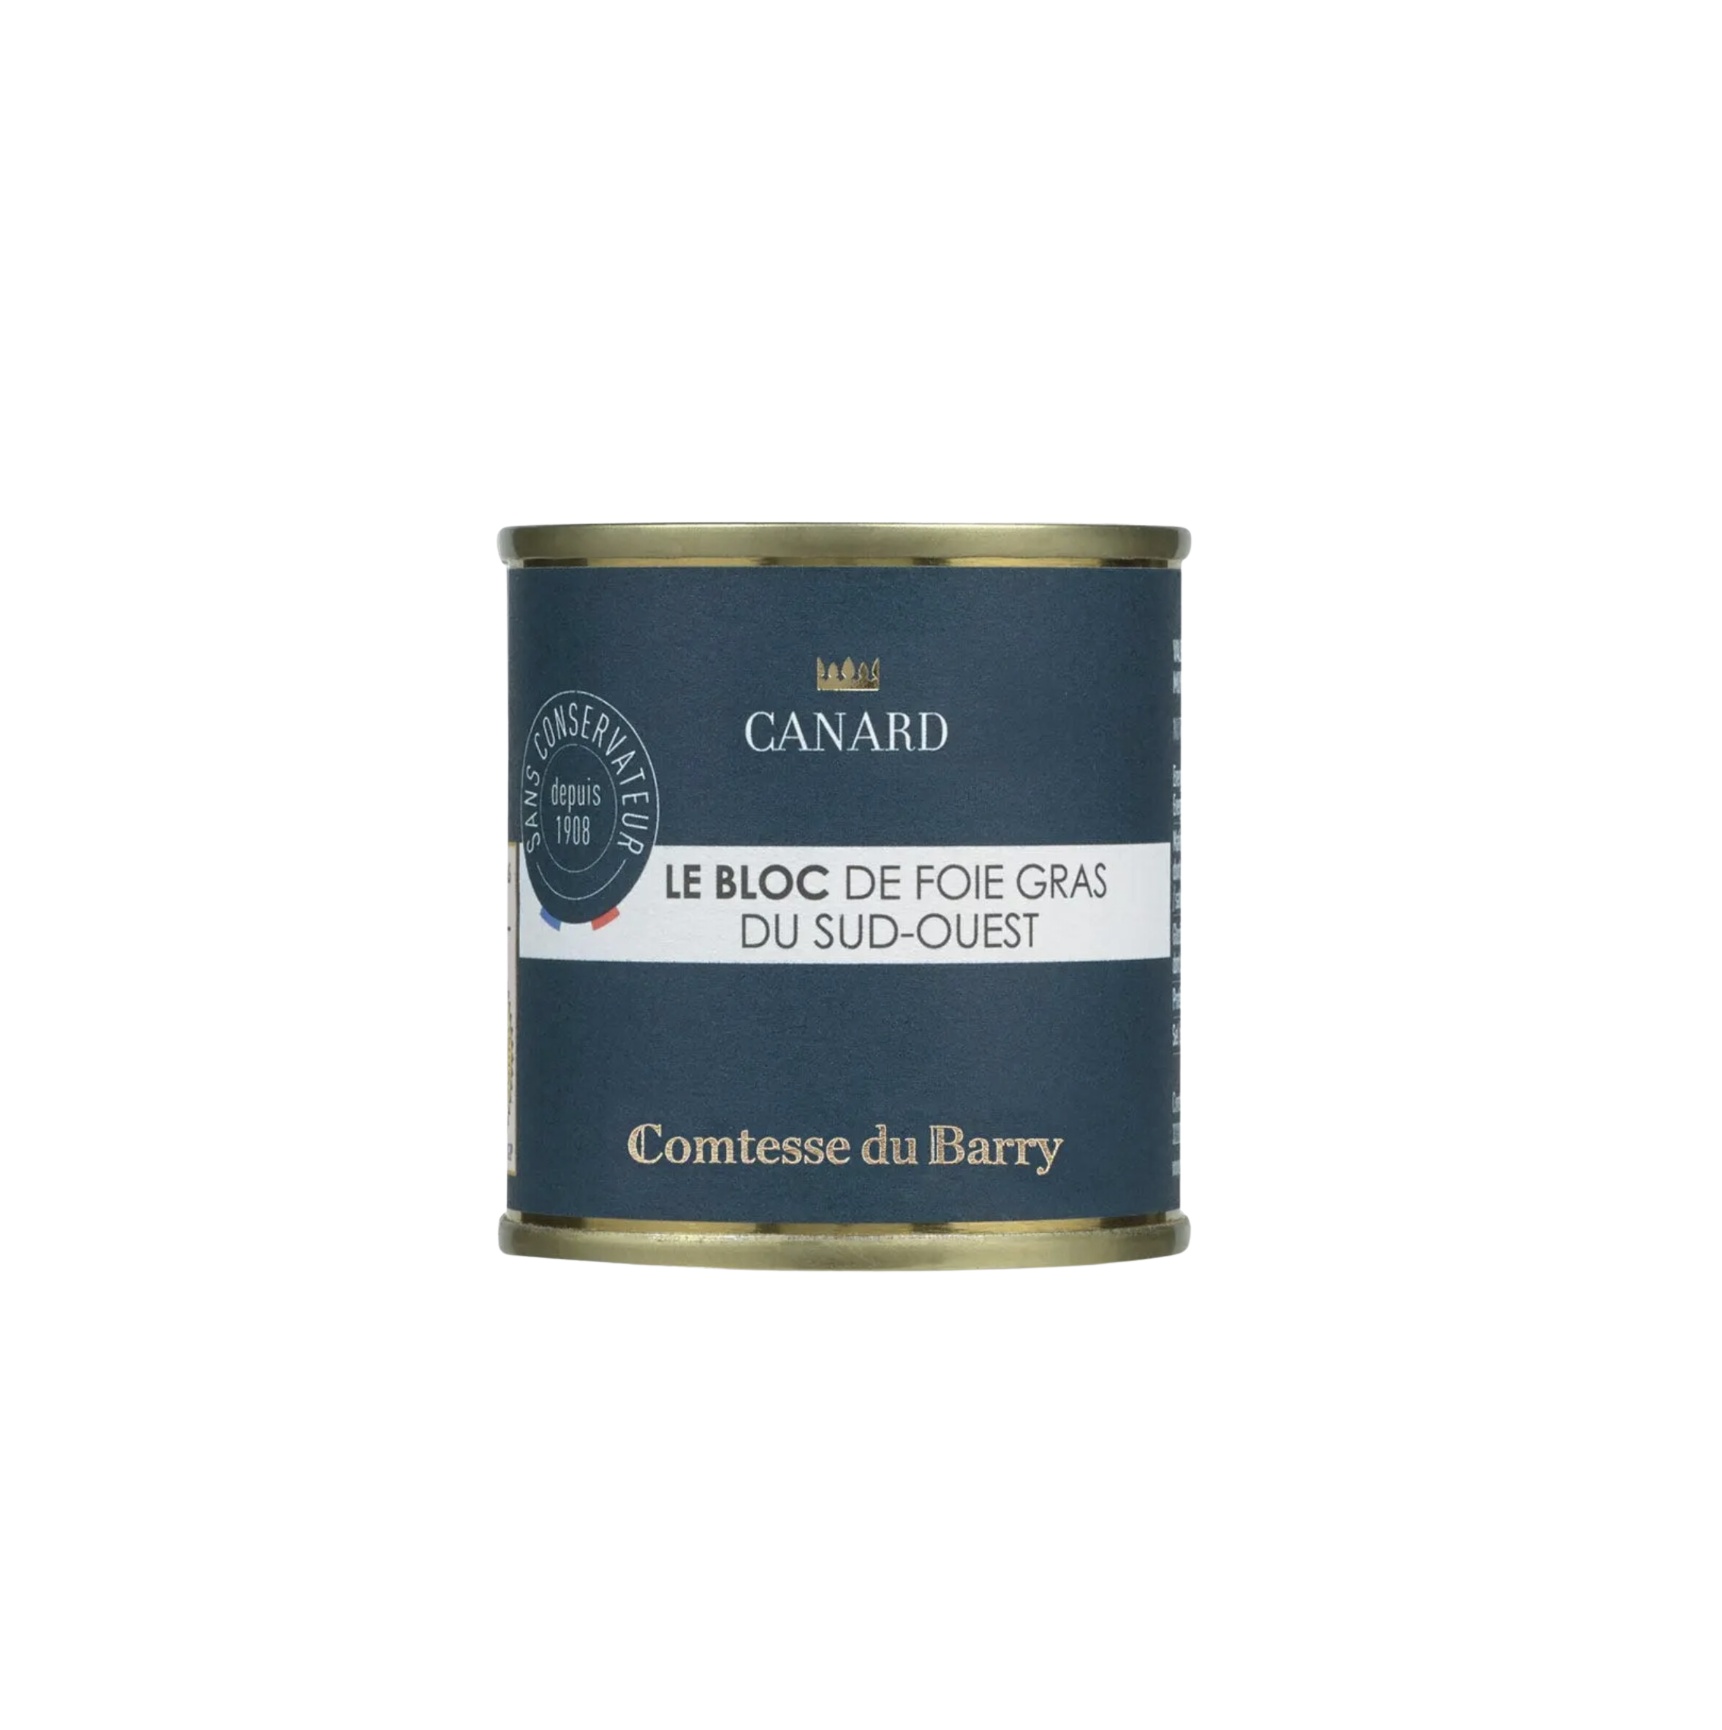
BLOCK DUCK FOIE GRAS - 100g
The soft and creamy texture of the blocks makes them easy to spread, making them ideal for serving on toast.
Brand: Comtesse du Barry
Category: Food, Beverages & Tobacco > Food Items > Meat, Seafood & Eggs > Meat > Fresh & Frozen Meats > Poultry